Giovanni Baglione

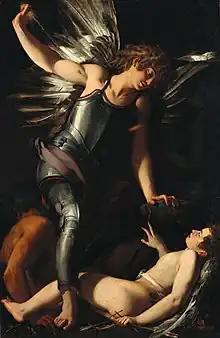
Giovanni Baglione, "Sacred Love and Profane Love" (c. 1602–03), Oil on canvas, Gemäldegalerie, Berlin

Giovanni Baglione (1566 – 30 December 1643) was an Italian Late Mannerist and Early Baroque painter and art historian. Although a prolific painter, Baglione is best remembered for his encyclopedic collection of biographies of the other artists working in Rome during his lifetime, and particularly his acrimonious relationship with the slightly younger artist Caravaggio through his art and writings.